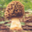
Label: mushroom